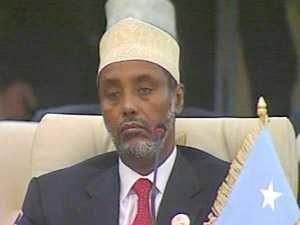
Abdiqasim Salad Hassan est président du gouvernement national de transition de Somalie d'août 2000 à octobre 2004, après avoir été ministre de l'Intérieur et ministre des Finances dans le gouvernement de Siad Barre.